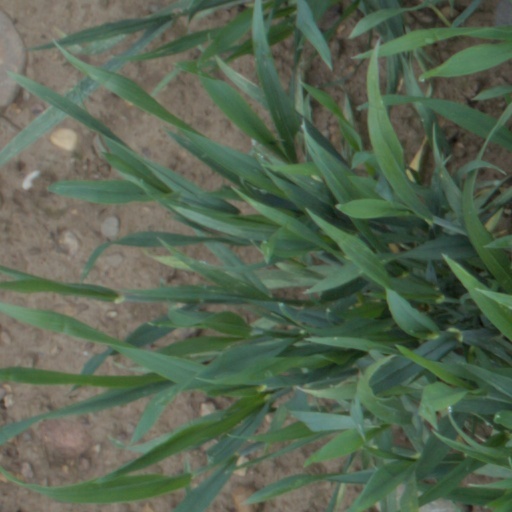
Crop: wheat